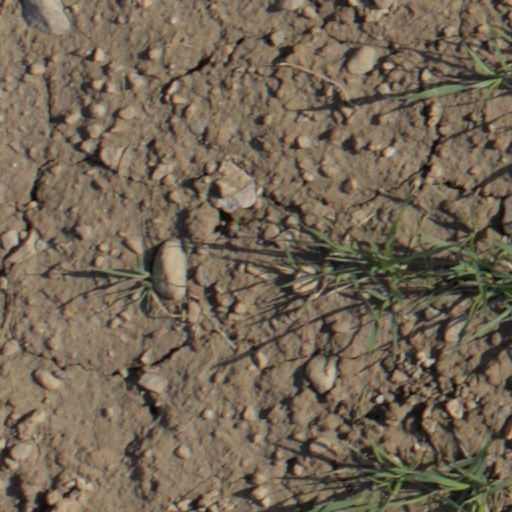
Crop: wheat